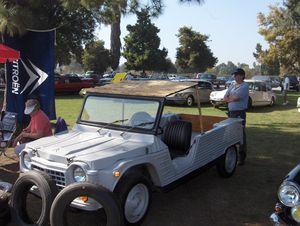
André Citroën était inspiré et fasciné par l'industrie automobile américaine. Il s'intéressa dès 1920 à ce marché, la première Citroën arriva aux États-Unis en 1938 ; c'était une Traction Avant. La dernière sera une CX en 1977, bien que quelques modèles soient ensuite importés à titre individuel.
La Citroën Méhari est une voiture de plein air à deux places produite par Citroën entre 1968 et 1987. Sa carrosserie conçue par le comte Roland de La Poype est en plastique abs.